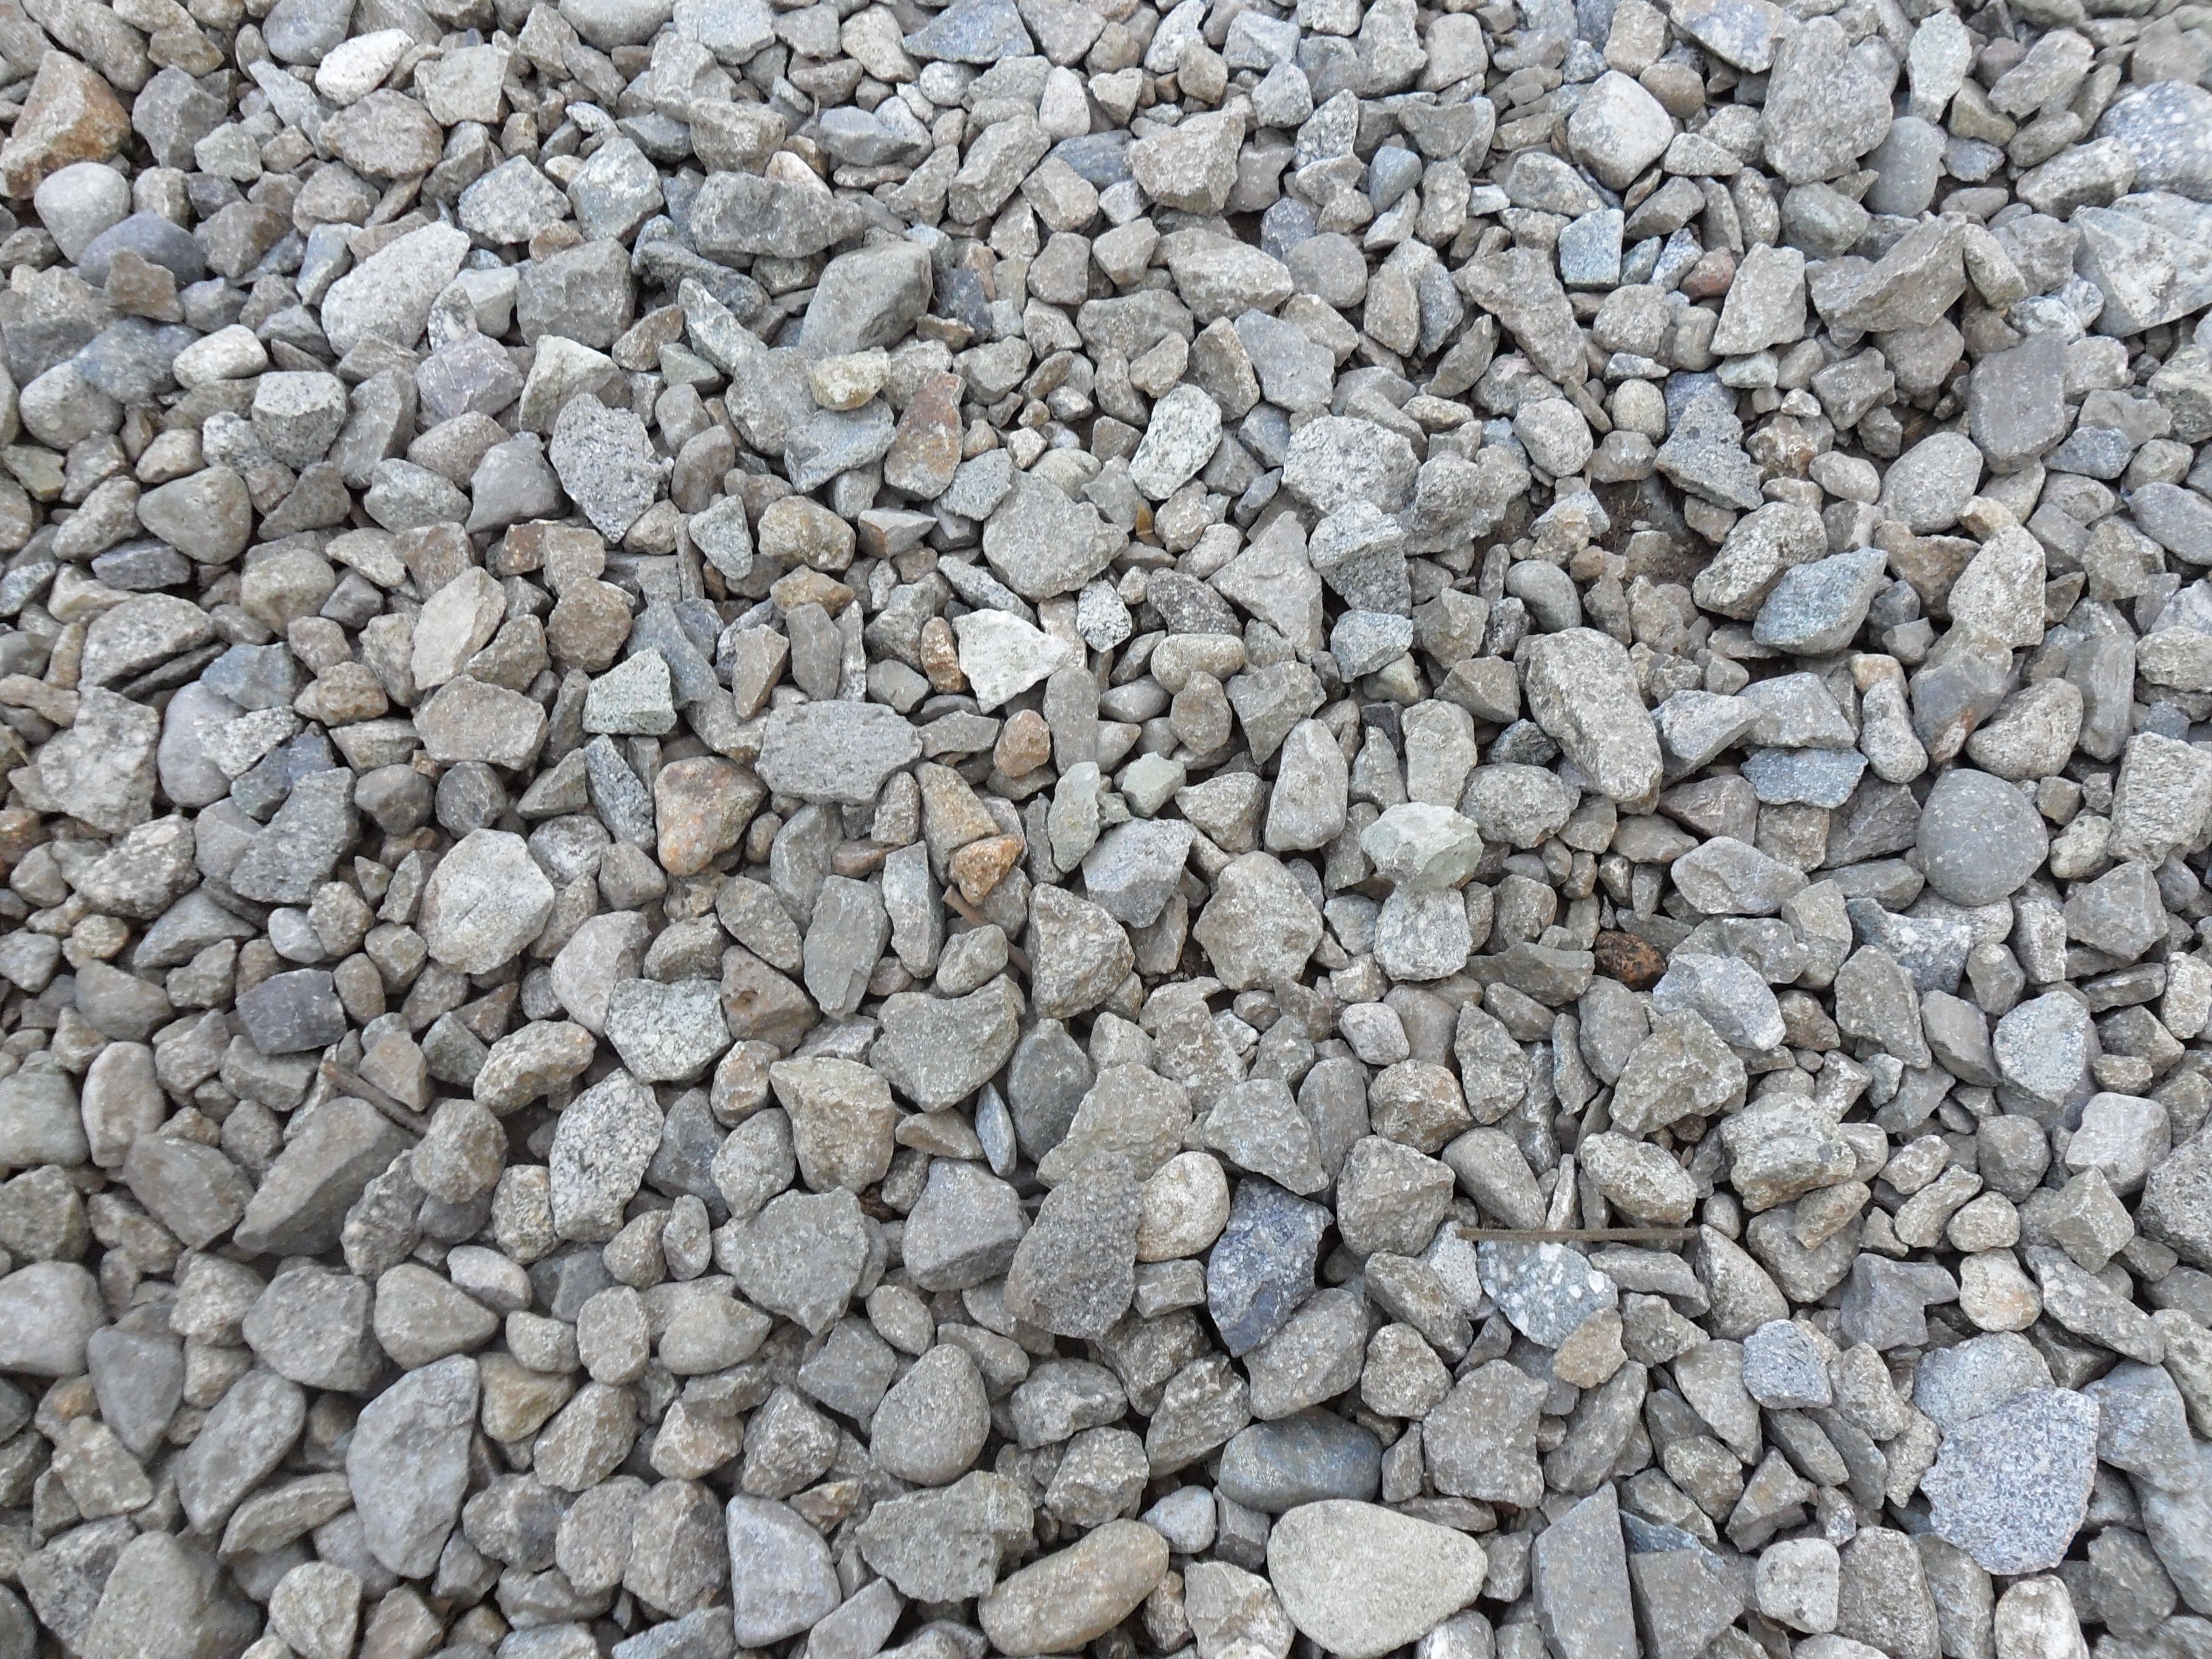
rock, stone, asphalt, construction, pebble, soil, stone wall, material, rocks, rubble, gravel, pebbles, textures, chips, flooring, paver